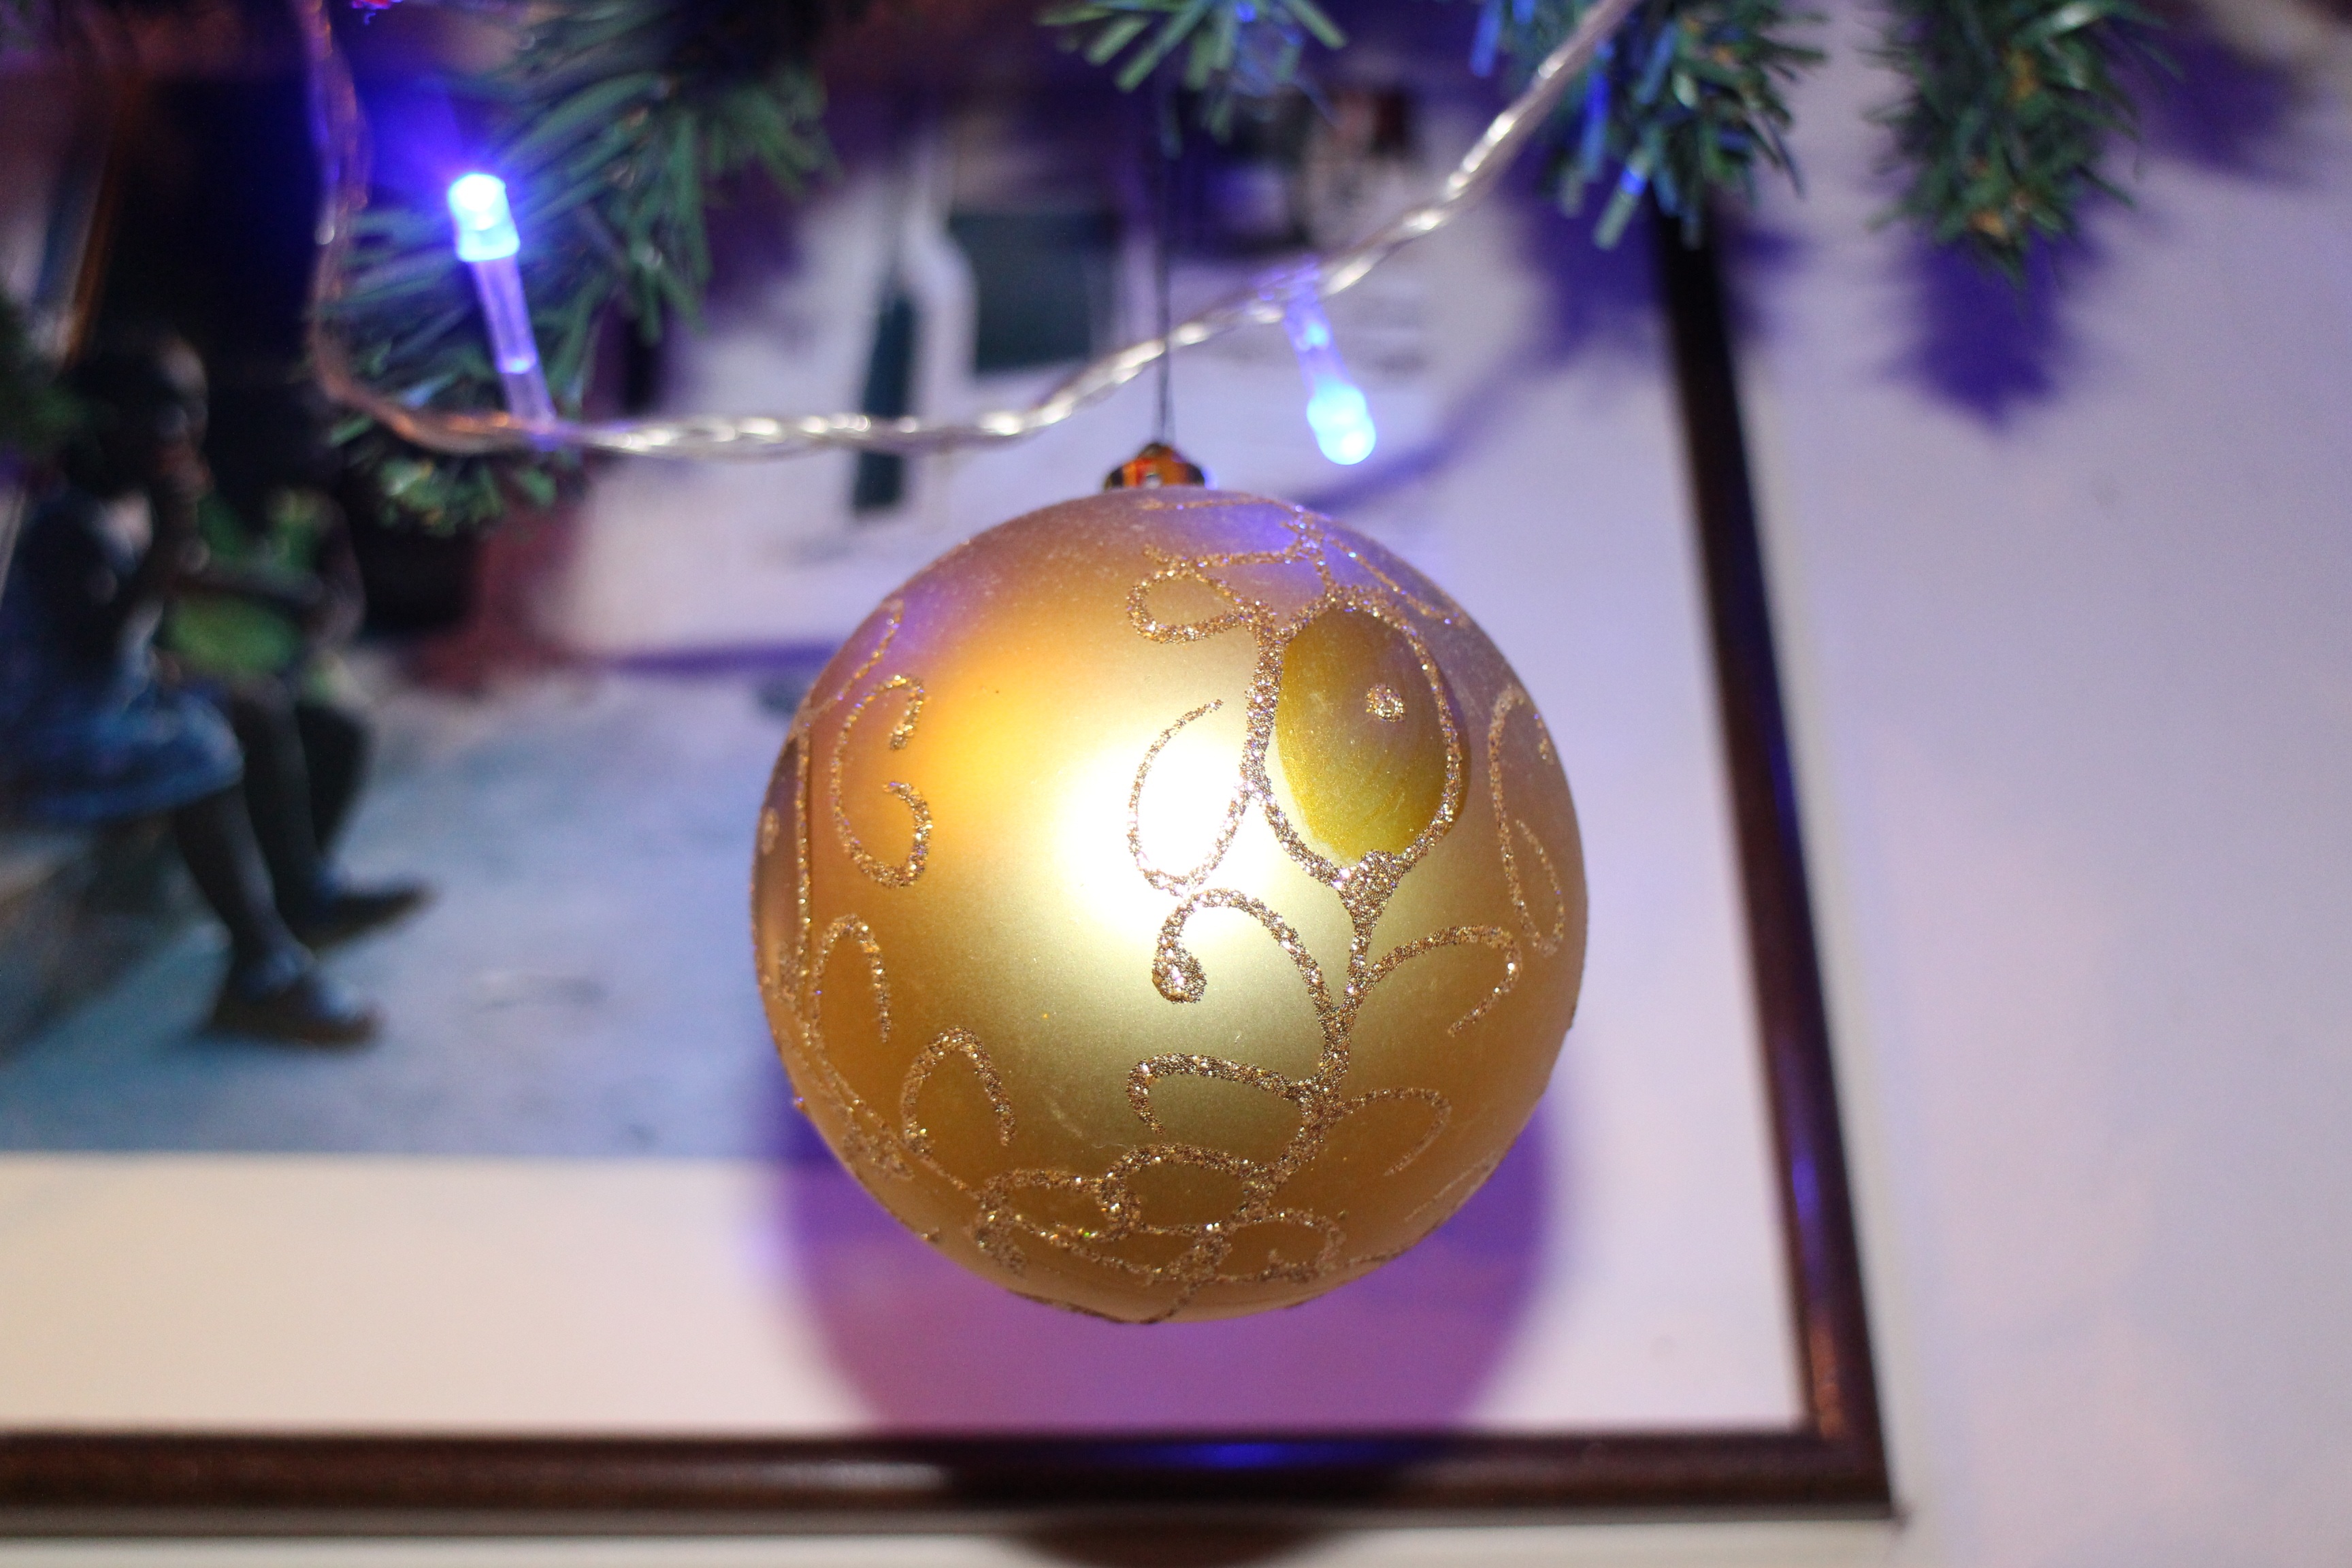
winter, celebration, decoration, holiday, christmas, lighting, new year, christmas tree, season, christmas decoration, happy, year, decorative, ball, new, december